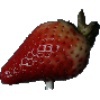
Label: Strawberry 1